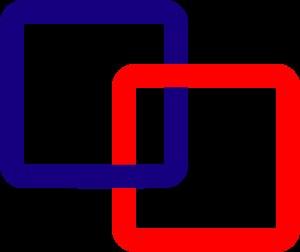
Un caténane est une architecture moléculaire formée d'au moins deux macrocycles imbriqués l'un dans l'autre, formant une sorte de chaine. Deux cycles imbriqués ne peuvent pas être séparés sans casser au moins une liaison covalente d'un des deux cycles. Le concept des caténanes est proche de celui d'autre molécules imbriquées telles les rotaxanes, les nœuds moléculaires ou les nœuds borroméens moléculaires. Une nouvelle terminologie est utilisée pour décrire la connexion entre les cycles d'un caténane : on parle de liaison mécanique.